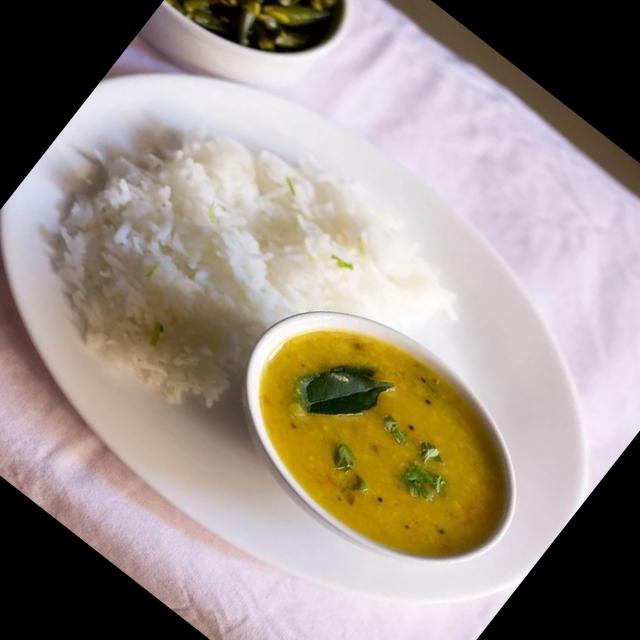
Dish: dal_makhani